Chhinnamasta

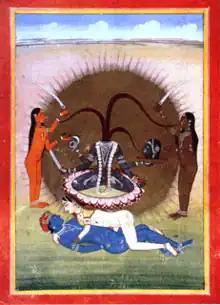
A decapitated, nude, four-armed, grey-complexioned woman seats on a lotus over a reverse copulating couple. She holds her own severed head, a skull-cup, a serpent and a sword. Three streams of blood from her neck feed her head and two nude, standing women (a orange one and another brown-coloured) holding a sword and a skull-cup, who flank her.

Chhinnamasta is often named as the fifth or sixth Mahavidya (Mahavidyas are a group of ten fearsome goddesses from the Hindu esoteric tradition of Tantra), with hymns identifying her as a fierce aspect of Devi, the Hindu Mother goddess. Kinsley says that three Mahavidyas – Kali, Tara, and Chhinnamasta – are prominent among Mahavidya depictions and lists, but that Chhinnamasta barely has an independent existence outside the group. The "Guhyatiguhya-Tantra" (c. 9th century) equates the god Vishnu's ten avatars with the ten Mahavidyas; the man-lion avatar Narasimha is described to have arisen from Chhinnamasta. A similar list in "Mundamala Tantra" (pre-16th century) equates Chhinnamasta with the avatar Parashurama.